Siege of Saïo

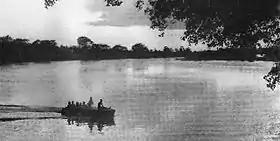

Meanwhile, Ryckmans and Lieutenant General Paul Ermens discussed the possibility of sending an expedition to Italian East Africa with the South African and British military missions in Léopoldville. There were two problems with such an undertaking: Italian territory was thousands of kilometres away and Belgium was not at war with Italy. The Belgian government in exile was wary of declaring war on a country whose royal family had dynastic links with its own, though this attitude changed after it became known that Italian aircraft based in occupied Belgium were attacking Britain and when an Italian submarine sank a Belgian cargo ship. A declaration of war was eventually delivered on 23 November 1940. Two days later, Ryckmans proclaimed that a state of war existed between Italy and the Congo.